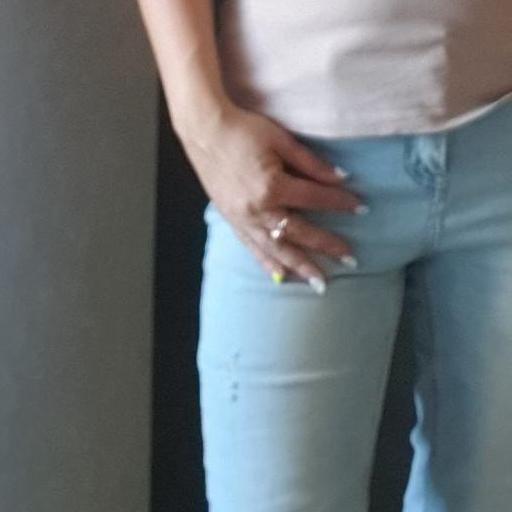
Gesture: no_gesture